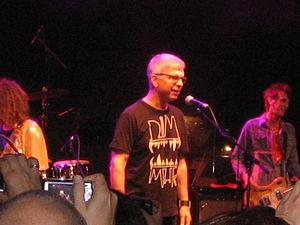
Golden Brown est une chanson du groupe de rock britannique The Stranglers, sortie en single en 1982 sur le label Liberty, filiale de EMI. Il s'agit du deuxième extrait de l'album La Folie. Les paroles sont écrites par le guitariste Hugh Cornwell et la musique composée principalement par le claviériste Dave Greenfield. Ode à l'héroïne et aux femmes, ses arrangements acoustiques et son rythme de valse en font un titre intemporel. Il a la particularité, rare dans les années 1980, d'être interprété principalement au clavecin.
Tony Visconti est un producteur musical américain et occasionnellement musicien ou chanteur. Il est le producteur historique de David Bowie.